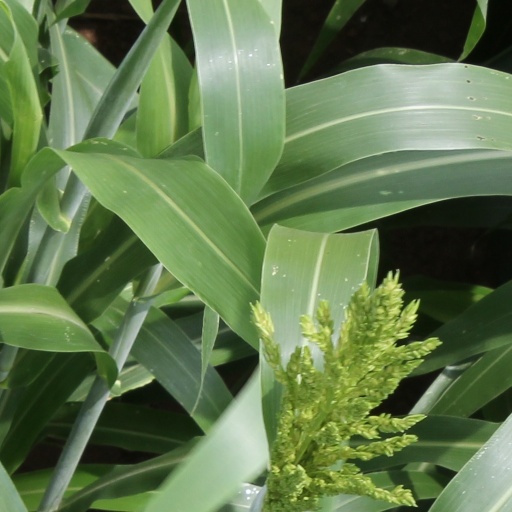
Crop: sorghum